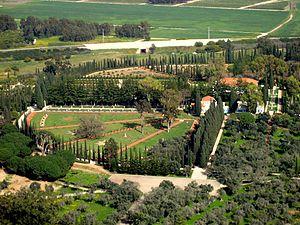
Mīrzā Ḥusayn-ʿAlī Nūrī, né le 12 novembre 1817 à Téhéran, Iran et mort le 29 mai 1892 à Acre, surnommé Bahāʾ-Allāh, est le fondateur de la religion baha’ie, s’affirmant comme la dernière en date d’une longue lignée de révélations à travers des « enseignants » marquants. Il proclama l’unification prochaine de l’humanité et l’émergence d’une civilisation mondiale. Bahāʾ-Allāh affirme être le « Promis » des religions du passé « venu, au temps de la fin, amener les peuples du monde vers la justice et la prospérité, vers l’Âge d’Or de l’histoire de l’humanité ».